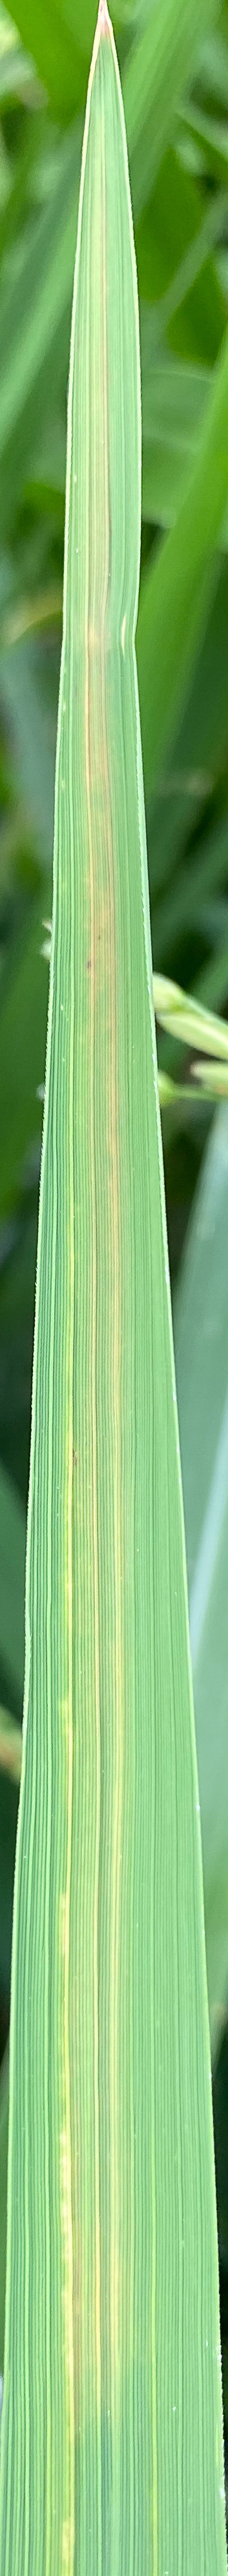
Nhãn: K